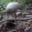
Label: mushroom